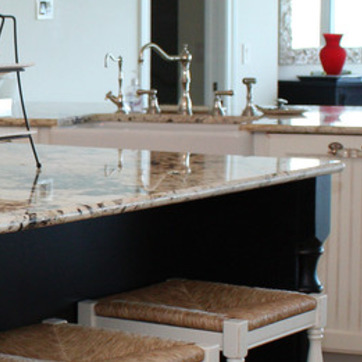
Material: polishedstone